Economy of Tiruchirappalli

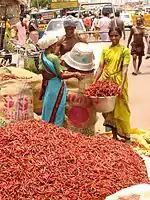
Chilli vendors in Tiruchirappalli

The city has a number of retail and wholesale markets, the chief among them being the Gandhi market which is an important source of vegetables for the whole region.